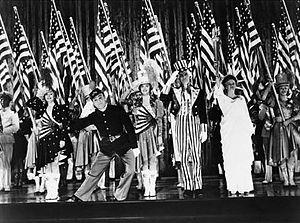
James Cagney est un acteur, producteur de cinéma et réalisateur américain, né le 17 juillet 1899 à New York et mort le 30 mars 1986 à Stanford.